Bart King

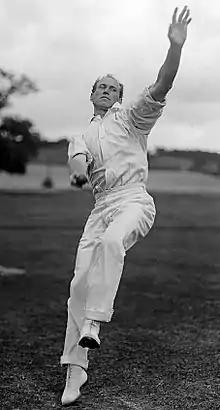
Bart King's bowling delivery

Though King focused on bowling throughout his career, he was also a very fine batsman. In 1905, he established a North American record batting record by scoring 315 at the Germantown Cricket Club. The following year, he scored 344 not out for Belmont against the Merion Cricket Club, setting a North American batting record which still stands. He scored 39 centuries in his North American career, and he topped 1,000 runs in six seasons. He took over 100 wickets in eight seasons, including a double of 1,000 runs and 100 wickets in four seasons. In his whole career, he scored 19,808 runs at an average of 36.47, and took 2,088 wickets at an average of 10.47. He took all 10 wickets in an innings on three occasions, and took 9 wickets in an innings five times. One of these occasions, in the Gentlemen of Ireland's first innings in 1909, was followed by a hat-trick in the second innings.